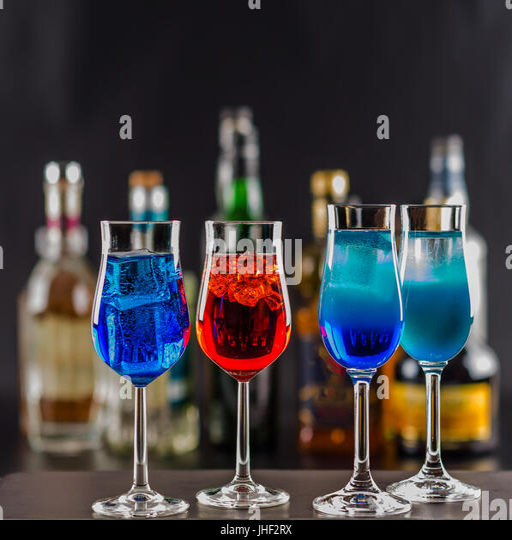
colorful drink on the background of bottles in original shapes , cocktail drink with ice cubes , party night